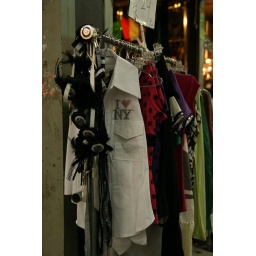
An &amp;quot;I Love New York&amp;quot; shirt on sale in the New Qipu market in Shanghai.